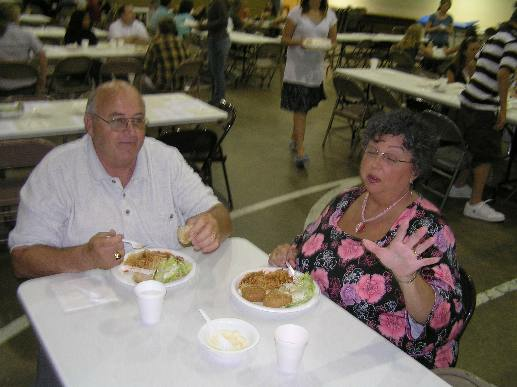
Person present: Yes